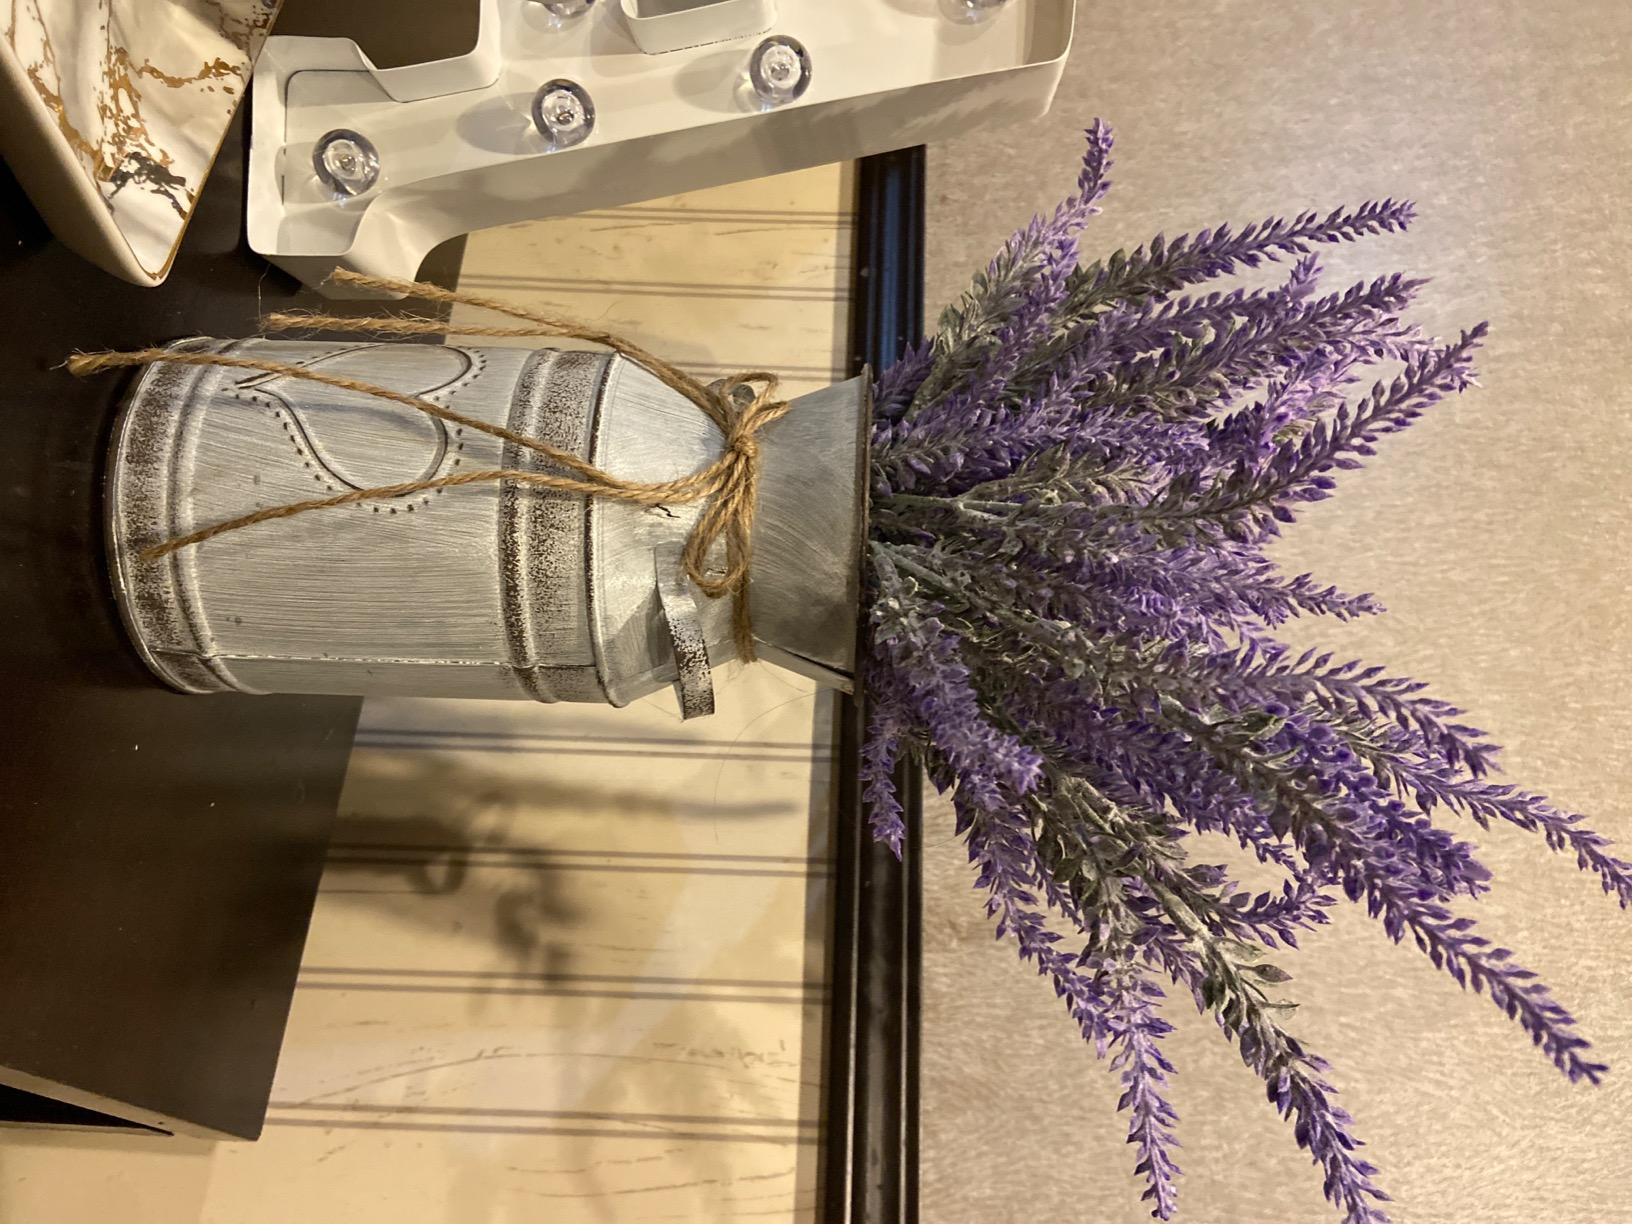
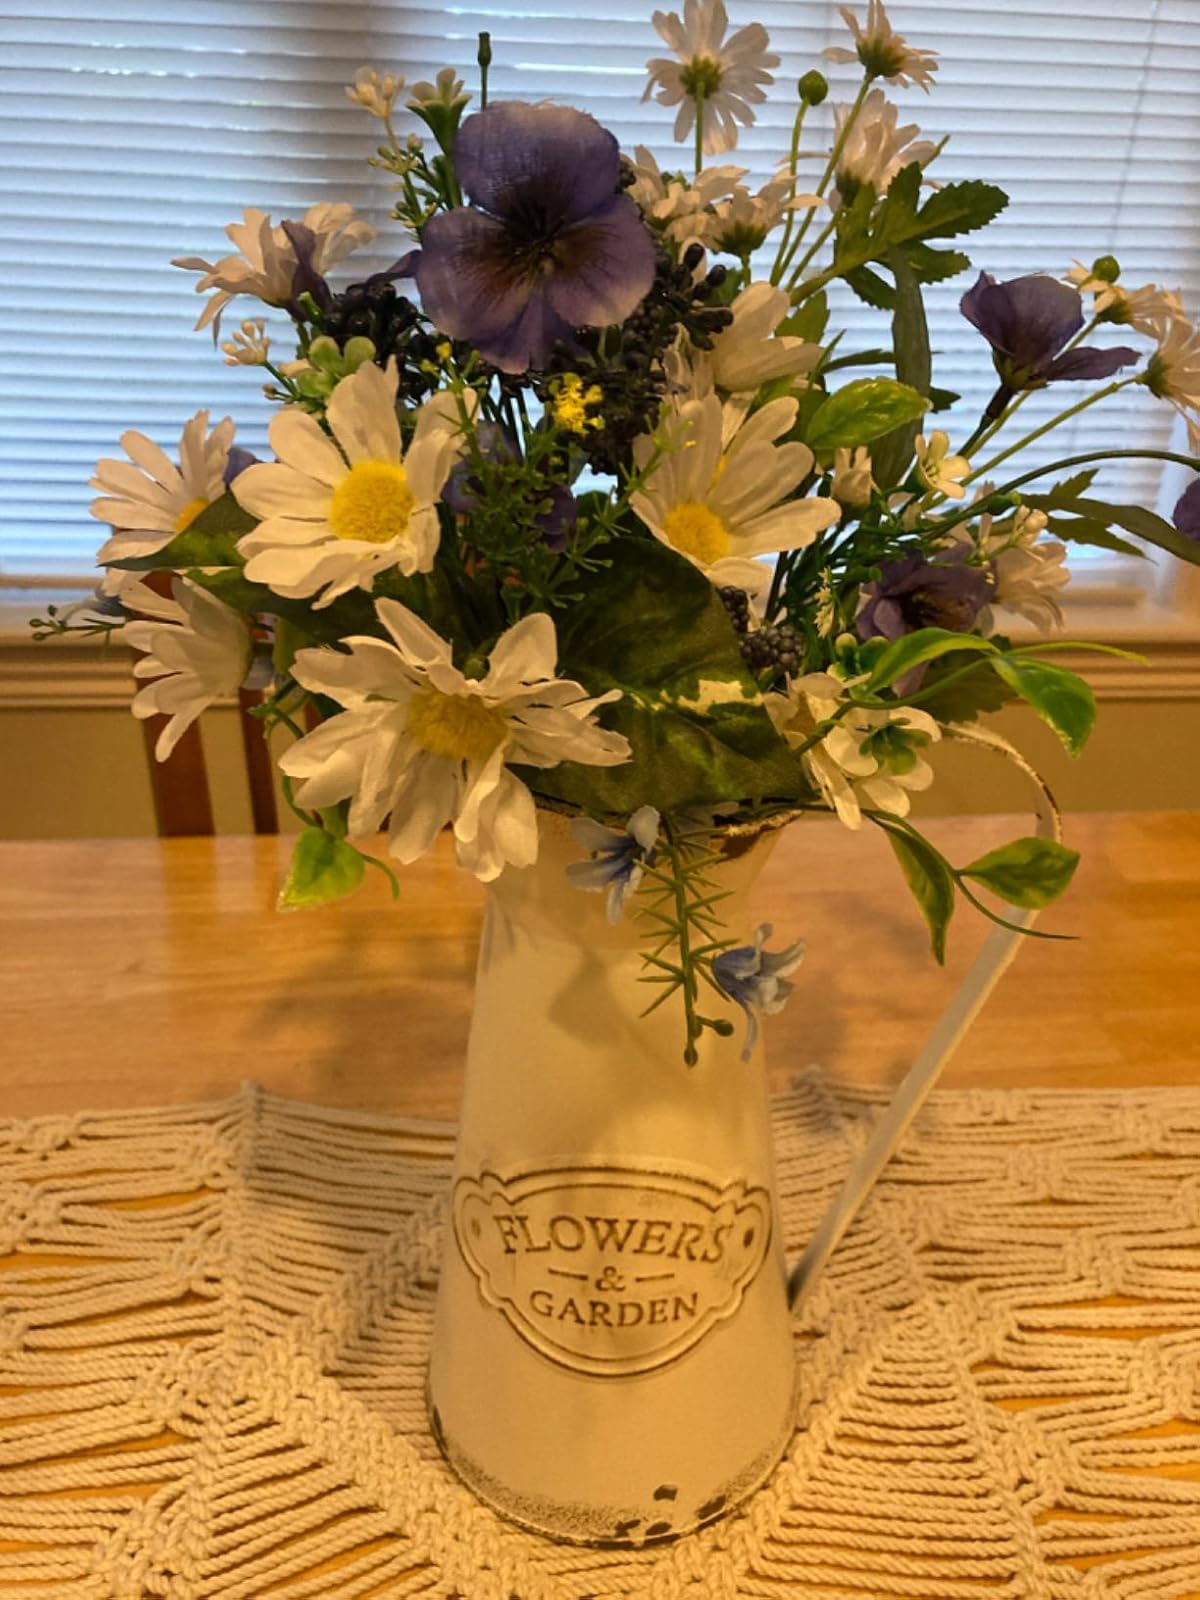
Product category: vase
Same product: no